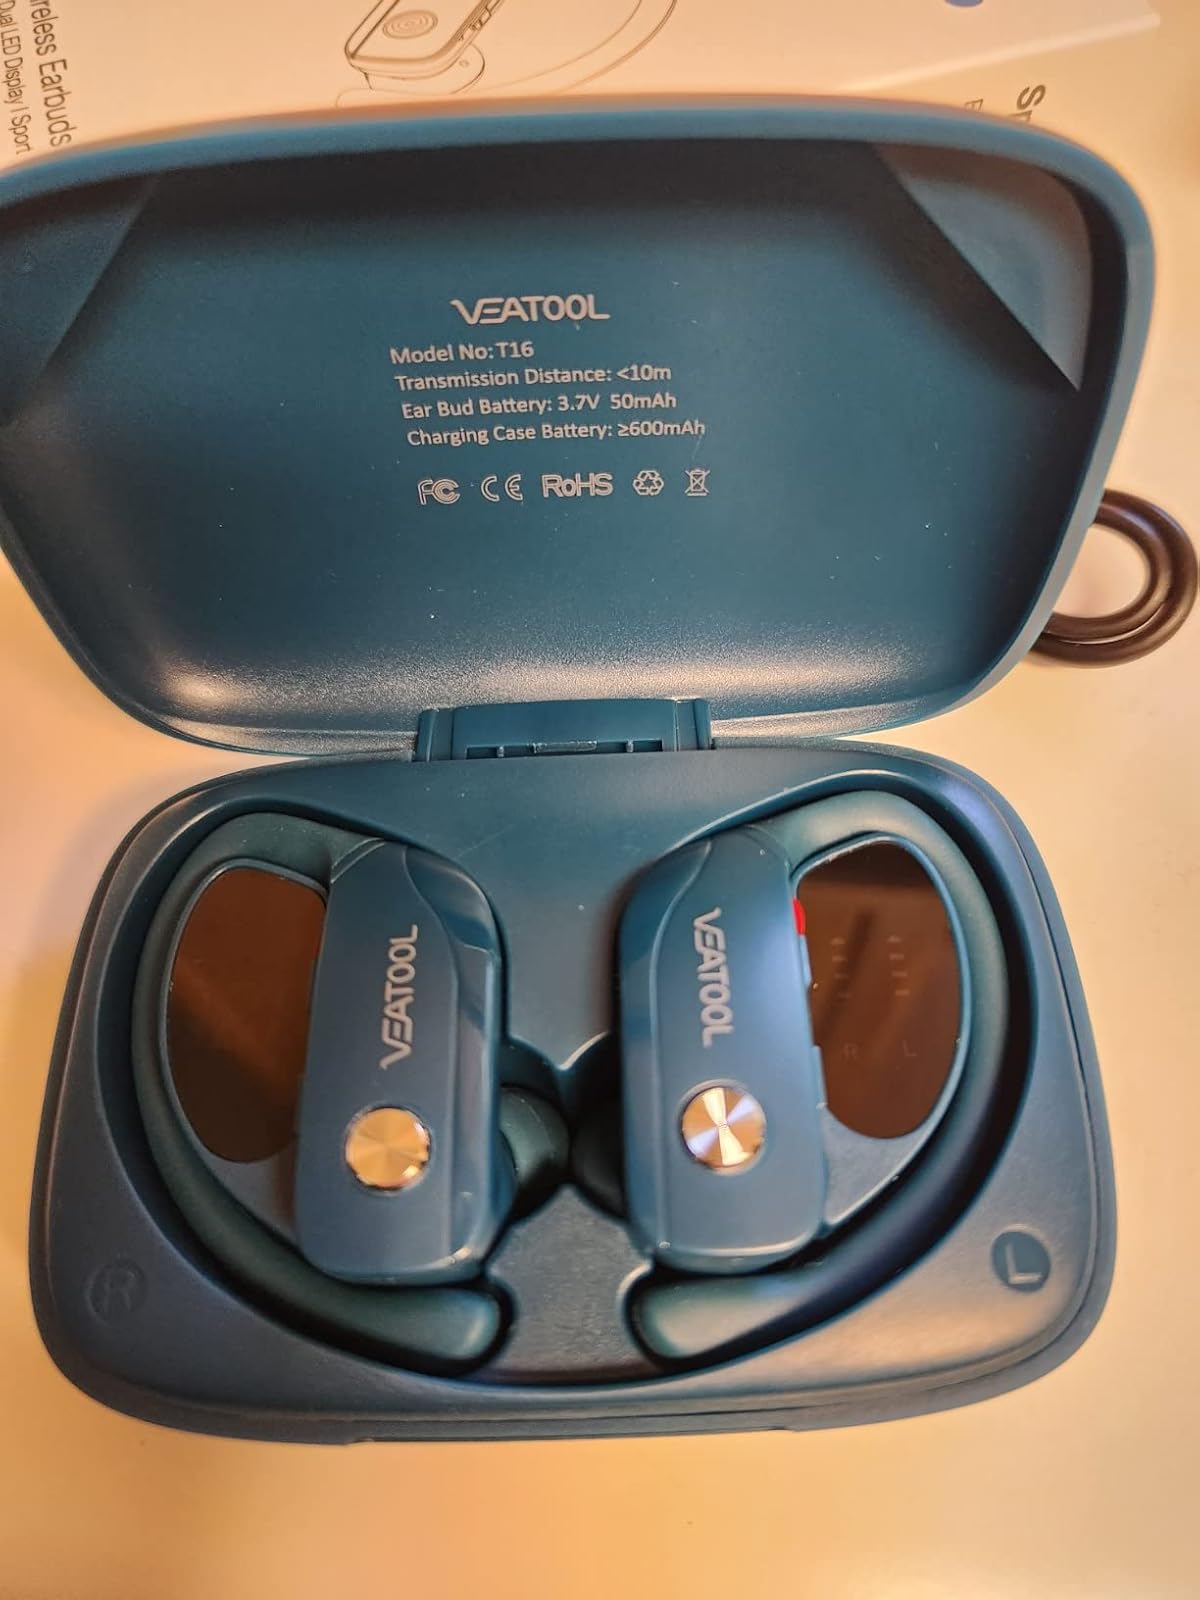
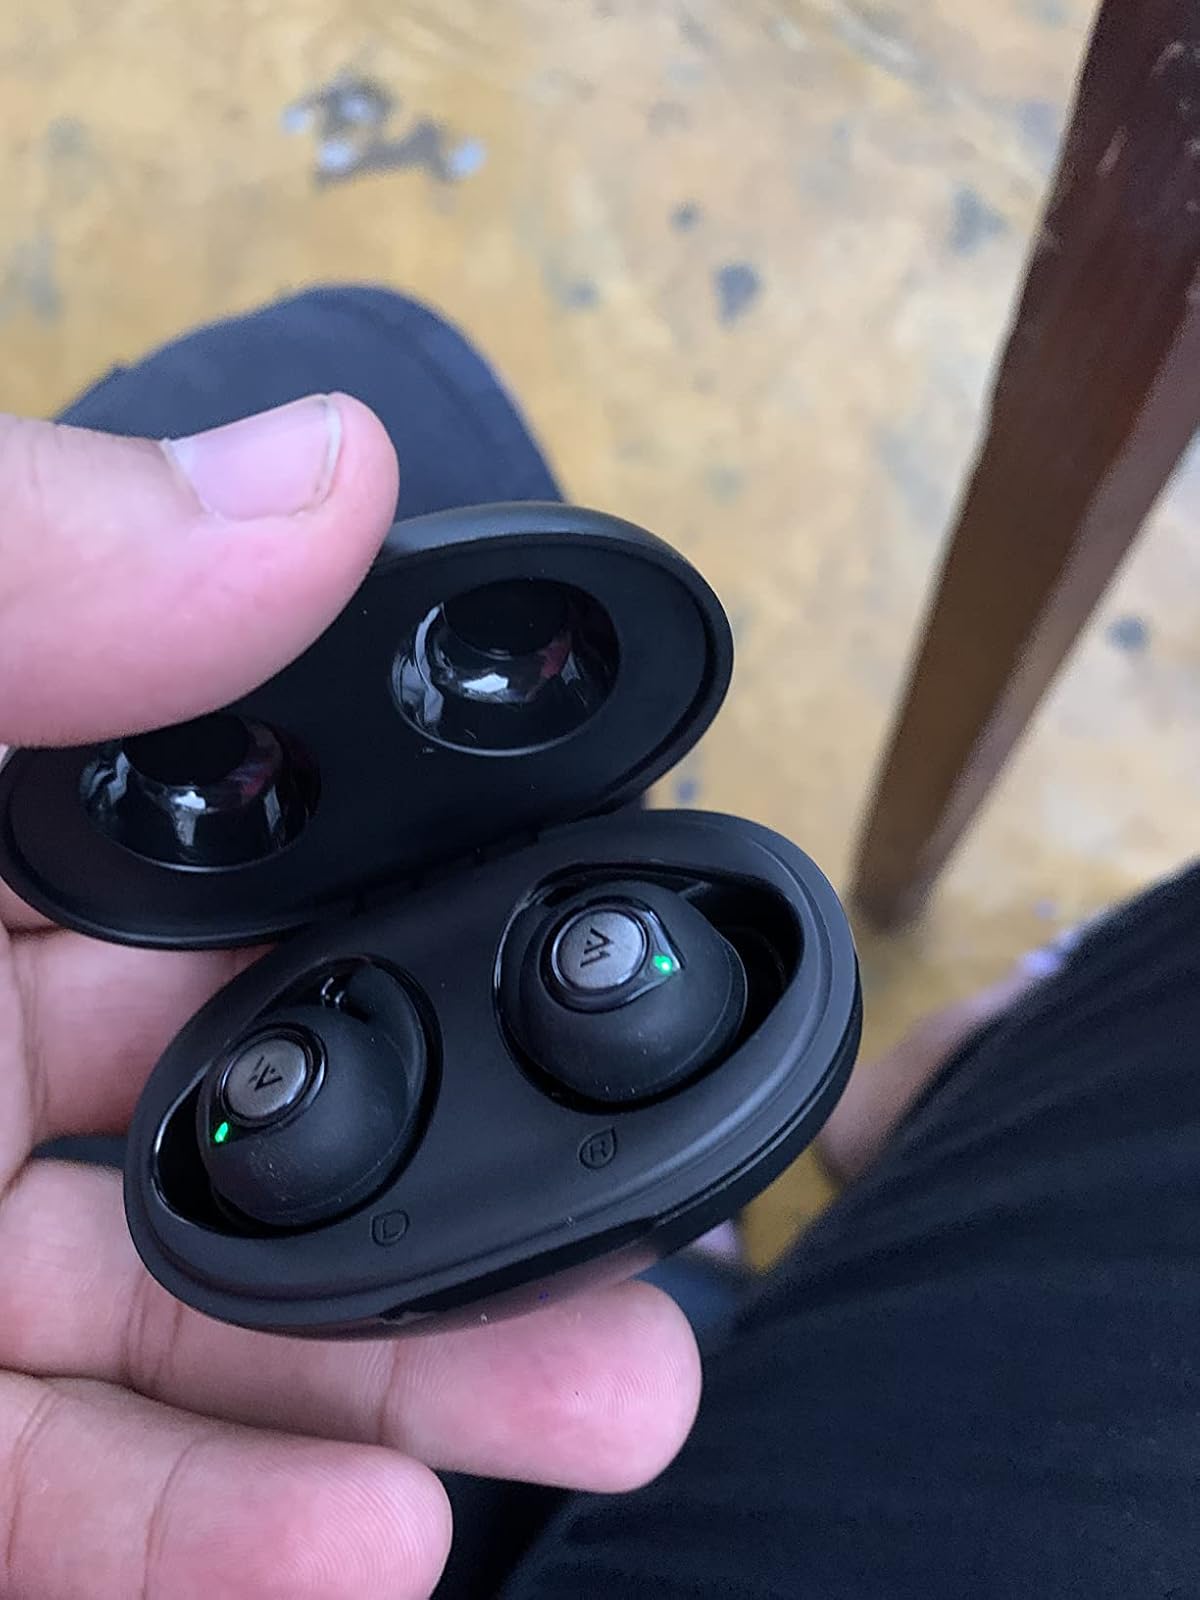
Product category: earbuds
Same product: no